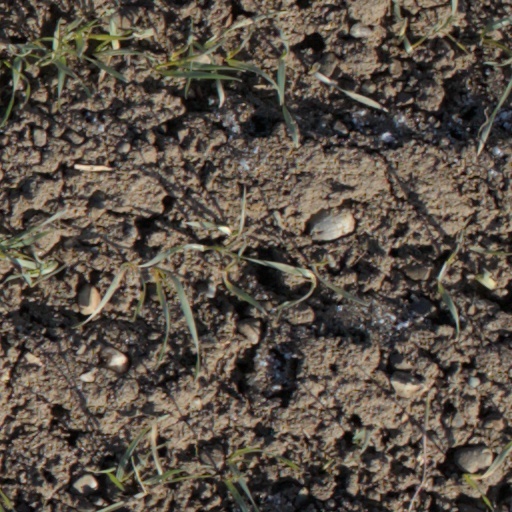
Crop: wheat